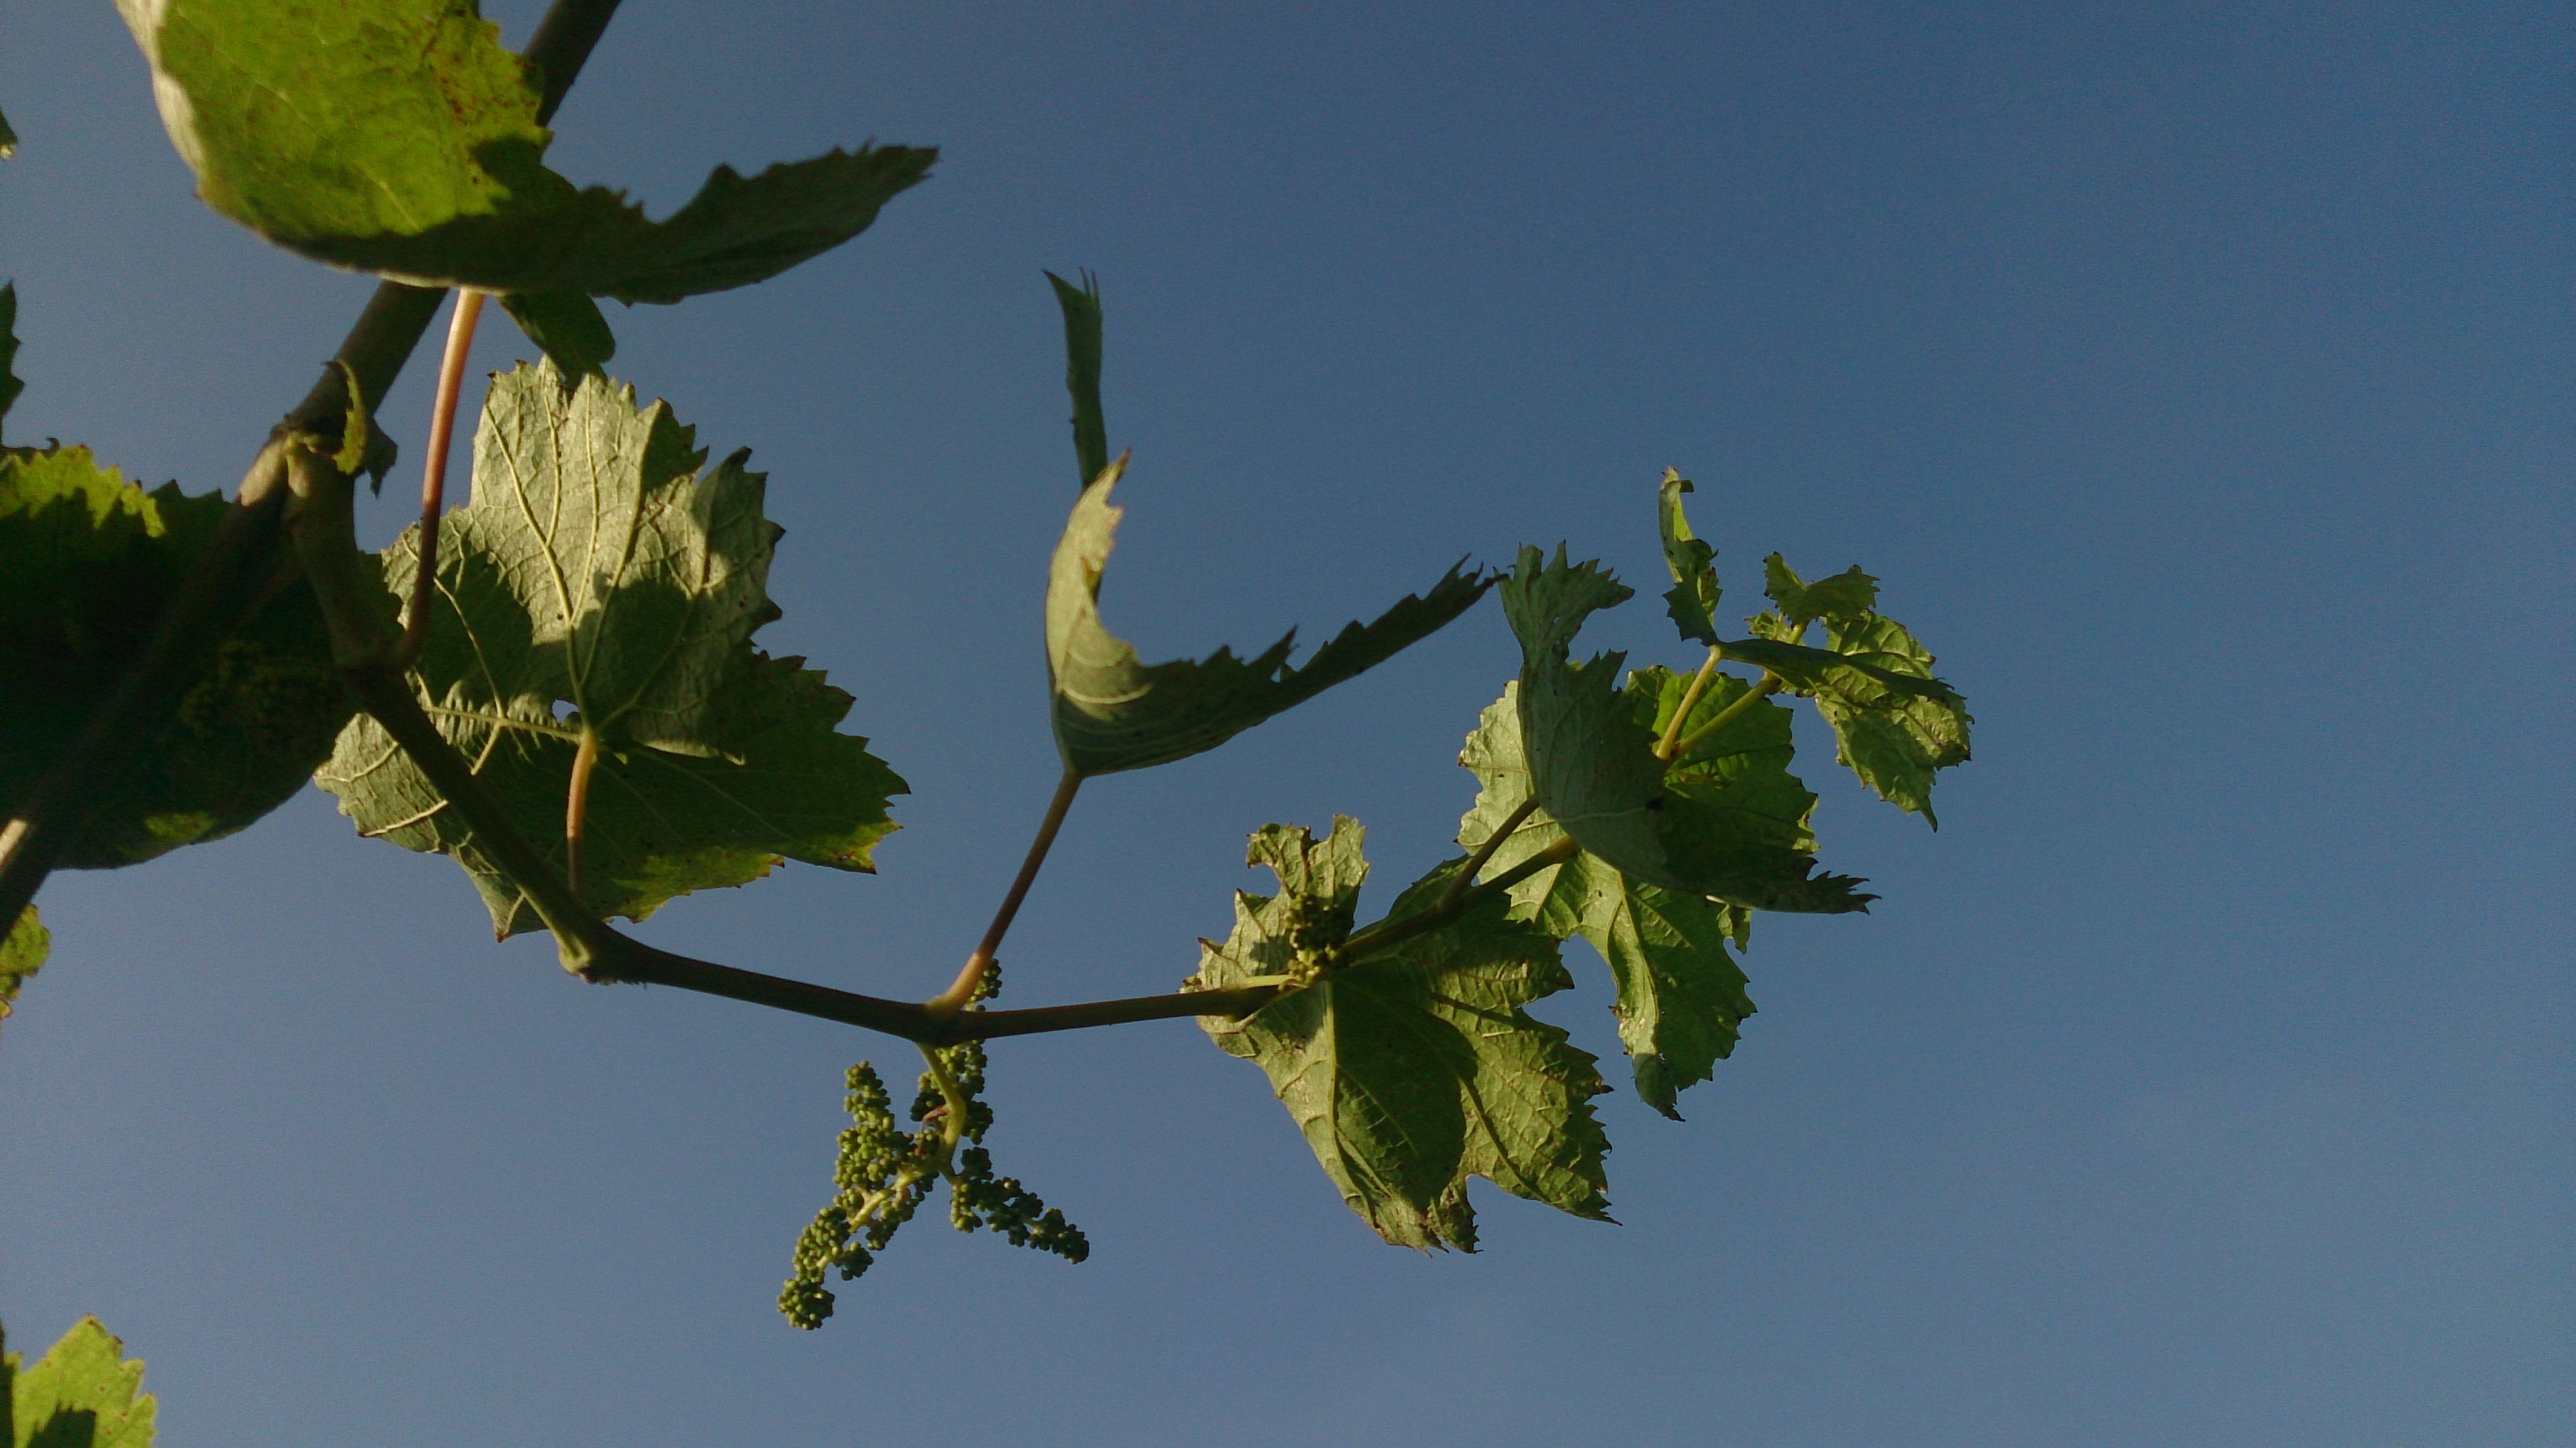
tree, nature, branch, plant, sky, sunlight, leaf, flower, green, produce, autumn, botany, yellow, flora, flowering plant, plant stem, woody plant, land plant